73rd Primetime Emmy Awards

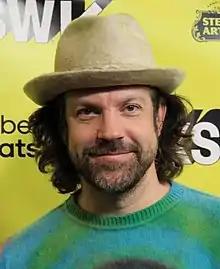
Jason Sudeikis, Outstanding Lead Actor in a Comedy Series winner

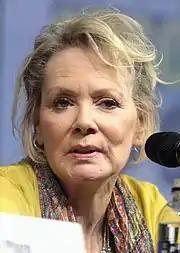
Jean Smart, Outstanding Lead Actress in a Comedy Series winner

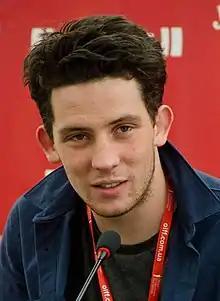
Josh O'Connor, Outstanding Lead Actor in a Drama Series winner

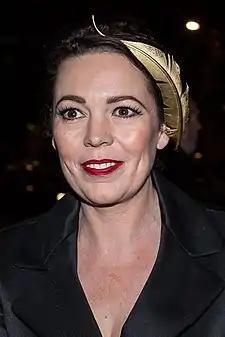
Olivia Colman, Outstanding Lead Actress in a Drama Series winner

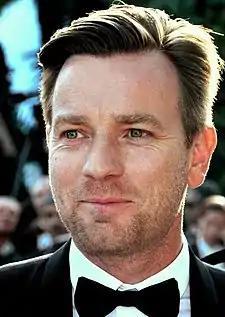
Ewan McGregor, Outstanding Lead Actor in a Limited or Anthology Series or Movie winner

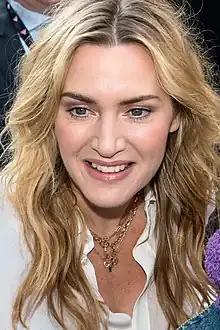
Kate Winslet, Outstanding Lead Actress in a Limited or Anthology Series or Movie winner

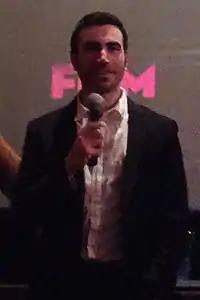
Brett Goldstein, Outstanding Supporting Actor in a Comedy Series winner

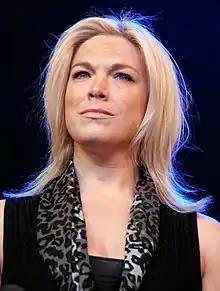
Hannah Waddingham, Outstanding Supporting Actress in a Comedy Series winner

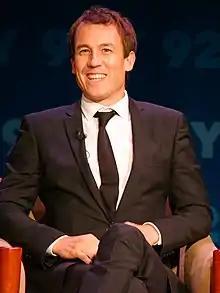
Tobias Menzies, Outstanding Supporting Actor in a Drama Series winner

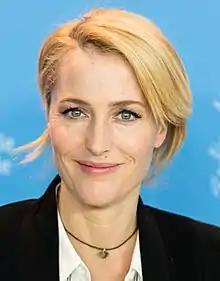
Gillian Anderson, Outstanding Supporting Actress in a Drama Series winner

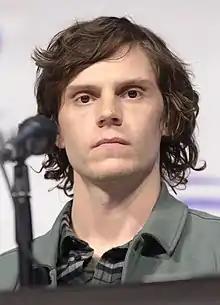
Evan Peters, Outstanding Supporting Actor in a Limited or Anthology Series or Movie winner

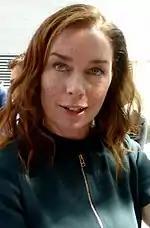
Julianne Nicholson, Outstanding Supporting Actress in a Limited or Anthology Series or Movie winner

The nominations for the 73rd Primetime Emmy Awards were announced on July 13, 2021, by Ron and Jasmine Cephas Jones via a virtual event. Including nominations at the 73rd Primetime Creative Arts Emmy Awards, "The Crown" and "The Mandalorian" tied for the most nominations, with 24 each. HBO and HBO Max received a combined 130 nominations, making them the most-nominated network, ahead of Netflix by only one nomination. "Ted Lasso" became the most-nominated first-year comedy series in the awards' history with 20 nominations; the Apple TV+ sports comedy surpassed the record held by the Fox musical comedy-drama "Glee", which received 19 nominations in 2010. Michaela Jaé Rodriguez of the series "Pose" became the first transgender person to be nominated for a major acting Emmy Award. Additionally, 43 non-White actors received nominations for acting, besting the previous record of 36.